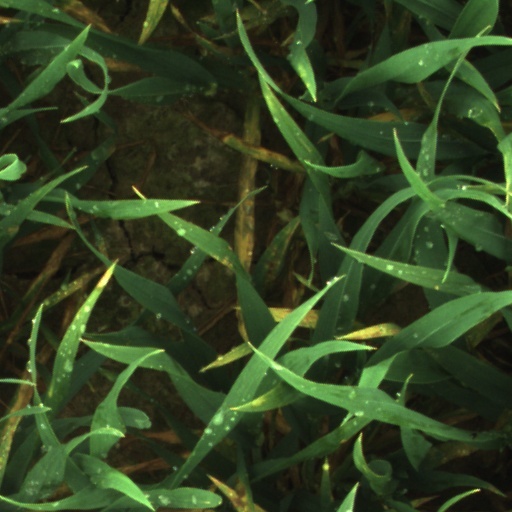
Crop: wheat